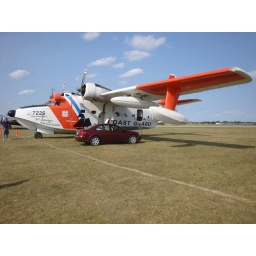
An HU-16 Albatross flying boat at EAA Airventure 2009 in Oshkosh, WI.